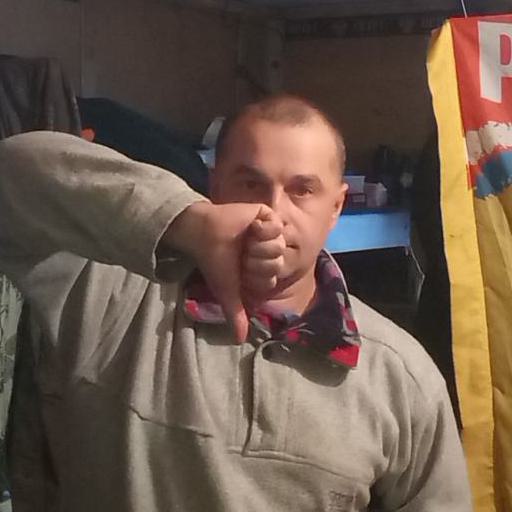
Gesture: dislike